Odisha football team

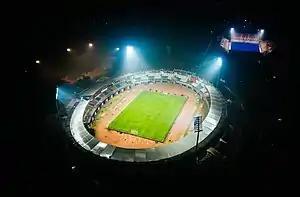
An elevated view of the Kalinga Stadium in 2019

Established in 1978, the Kalinga Stadium in Bhubaneswar serves as the home ground of Odisha. The 15,000-capacity stadium has hosted several national and international tournaments including the I-League, Super Cup, and Women's Gold Cup. It was one of the stadium that hosted matches in the 2022 FIFA U-17 Women's World Cup. The stadium is also the home base for the national and youth team camps. Indian Arrows, AIFF's developmental side, is also based at the Kalinga Stadium.